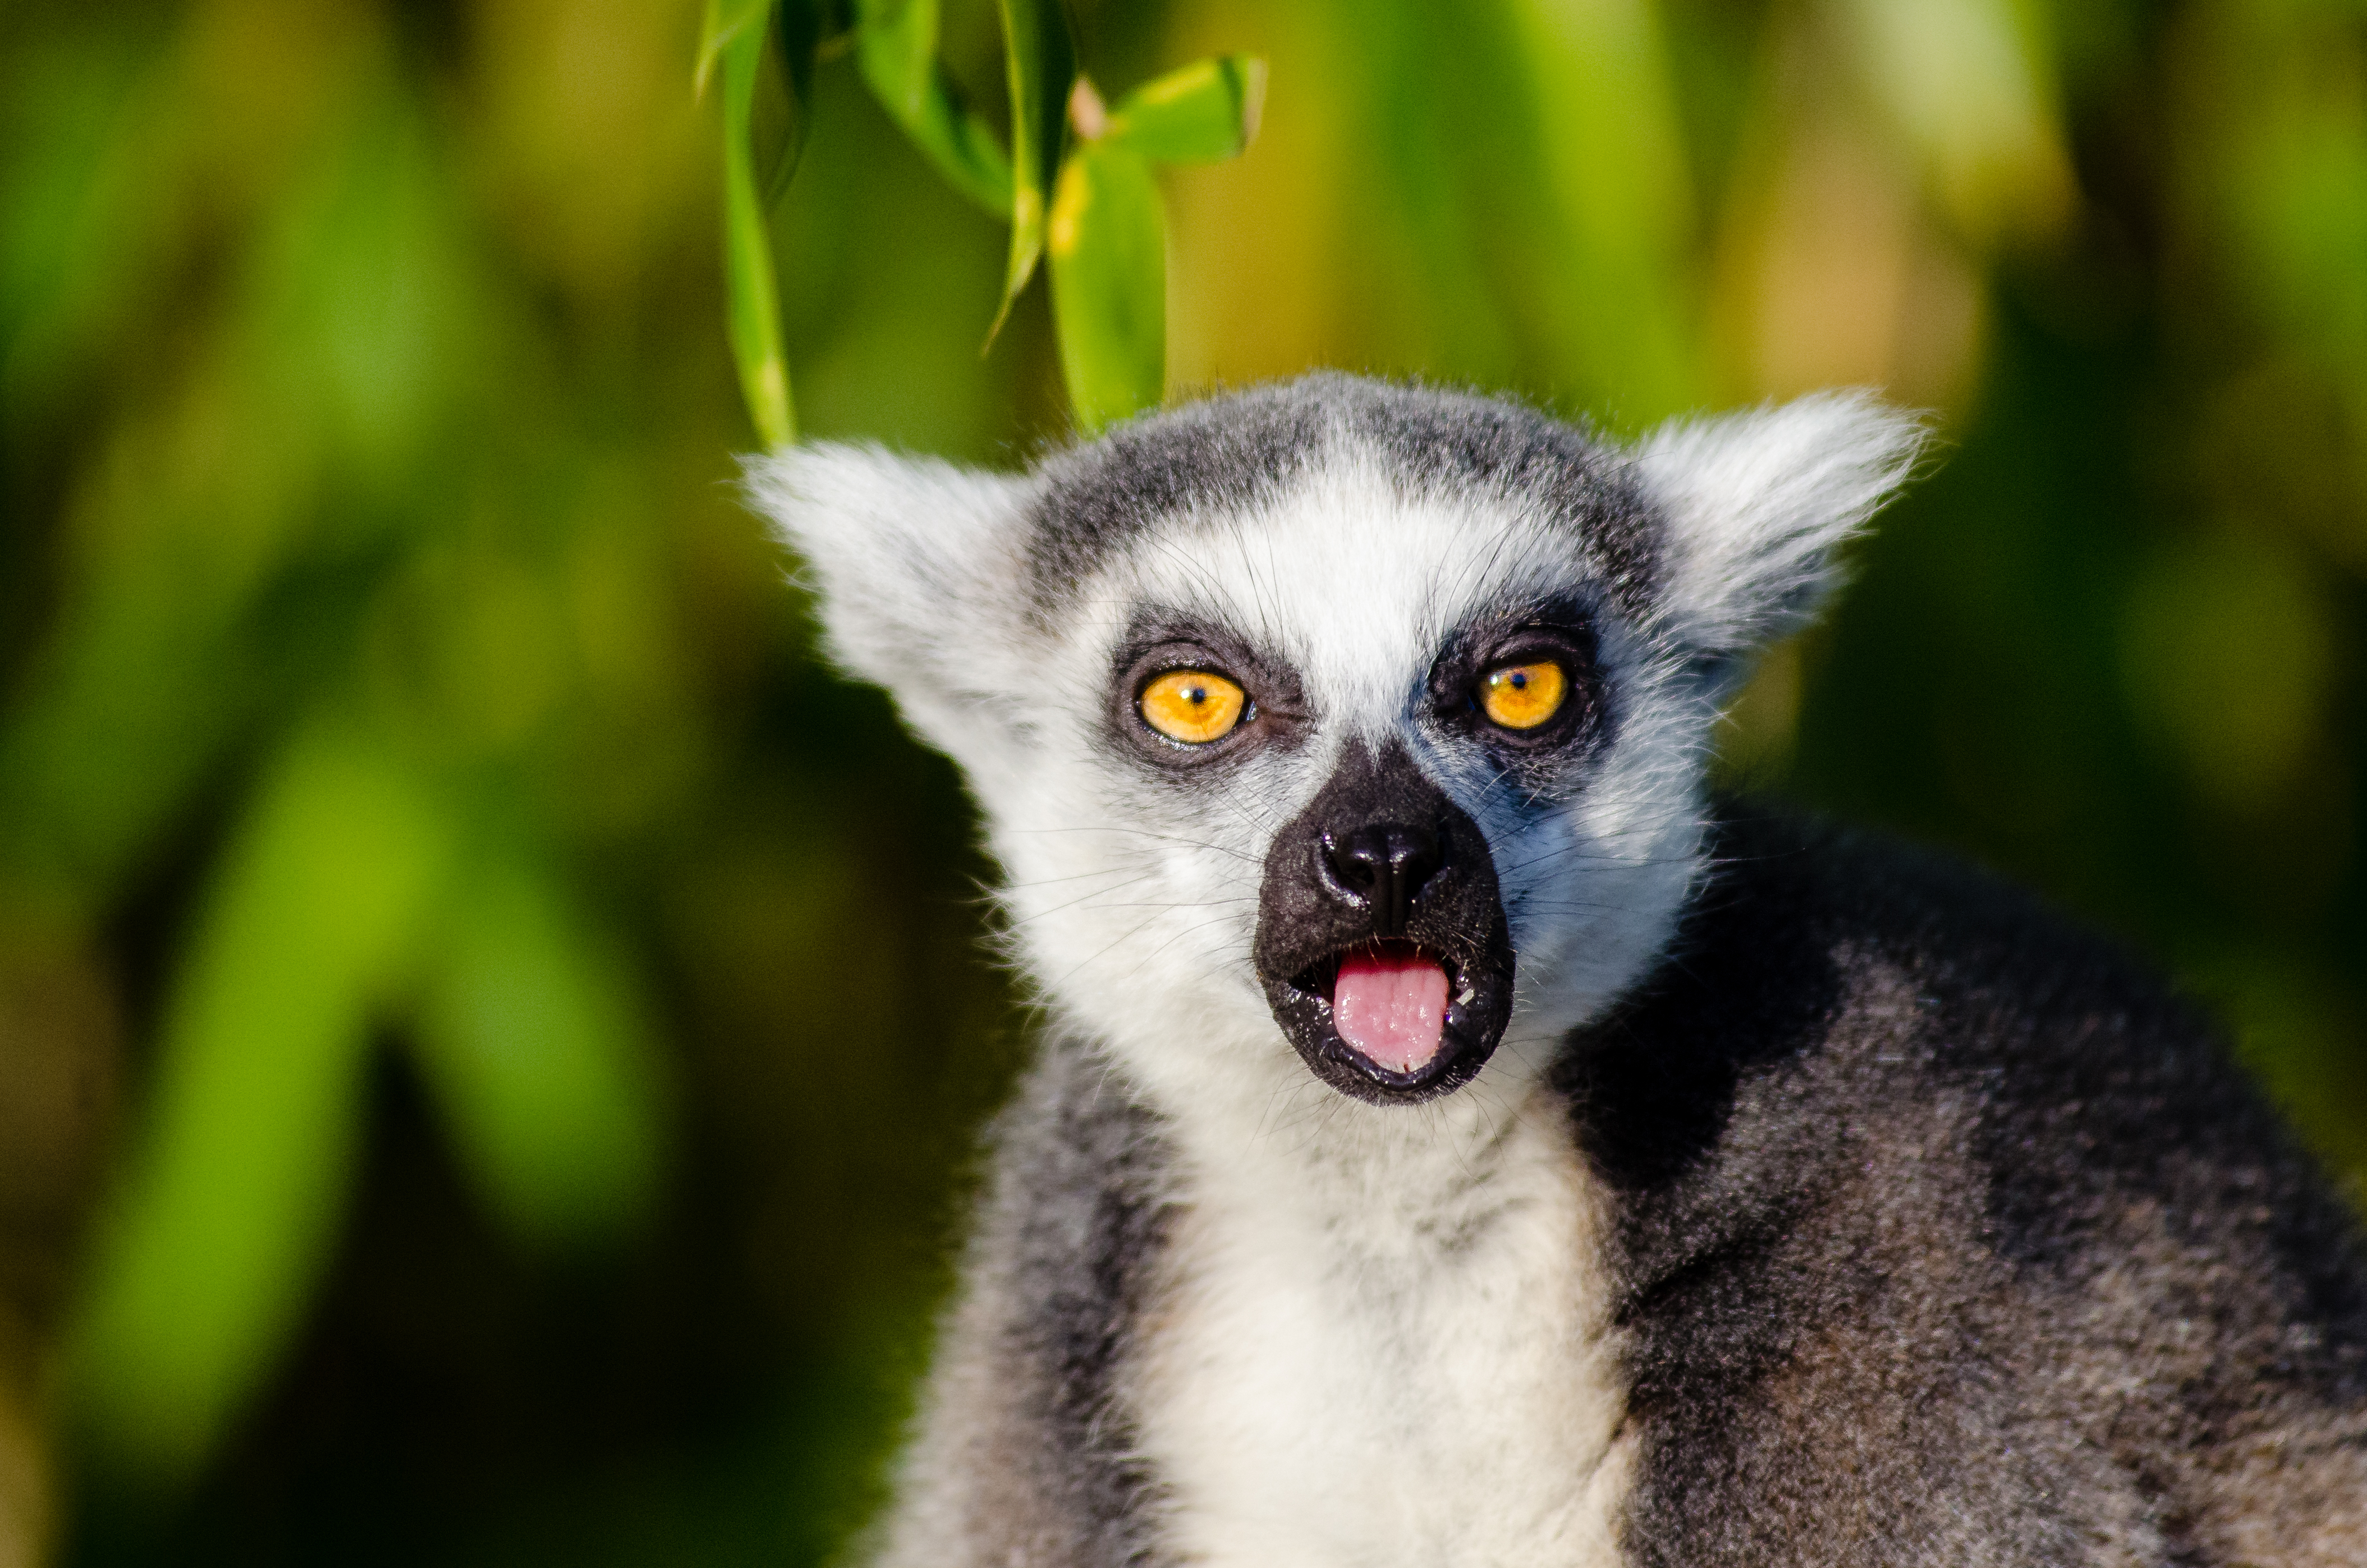
tree, bokeh, ring, feet, animal, cute, wildlife, zoo, fur, mammal, nikon, fauna, primate, world, squirrel monkey, close up, eyes, festival, hands, animals, madagascar, vertebrate, tier, ss, fell, augen, grn, baum, adorable, lemur, d7000, niedlich, tailed, catta, katta, tierpart, hnde, fse, madagaskar, new world monkey